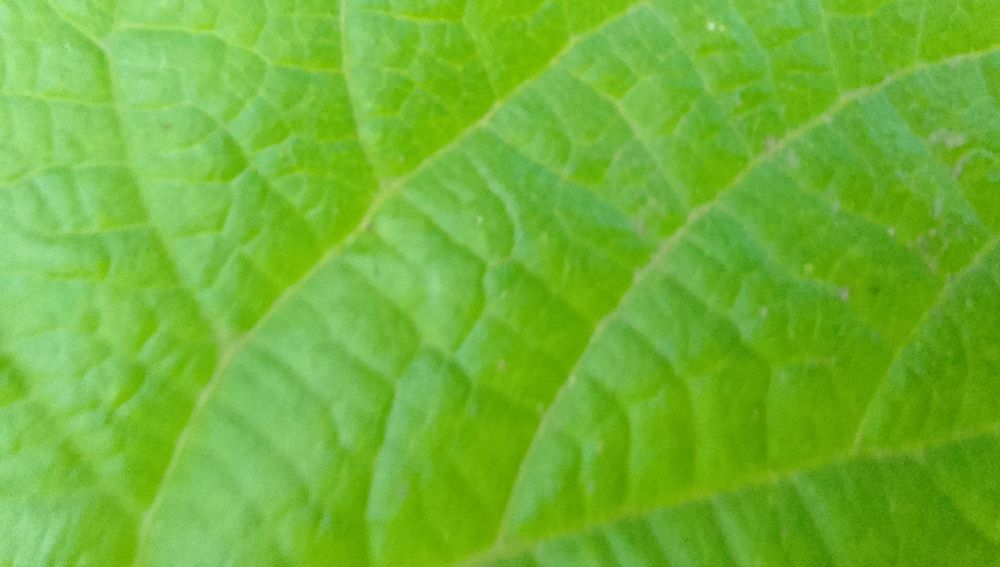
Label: healthy